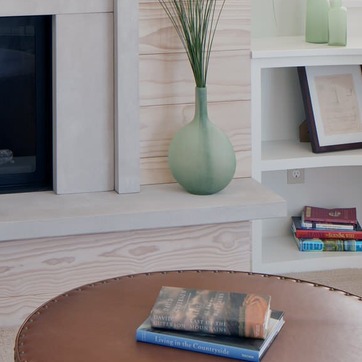
Material: ceramic